Clintmains

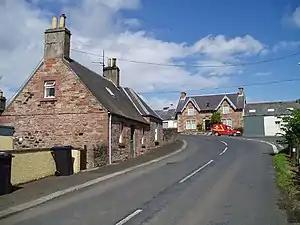
Clintmains

Clintmains is a village by the River Tweed in the parish of Mertoun. It is to the east of Newtown St Boswells, in the Scottish Borders area of Scotland within the former county of Berwickshire.